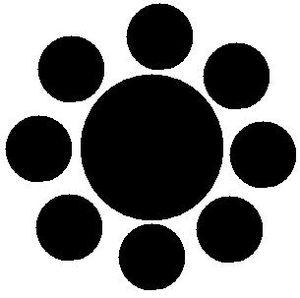
Image créee sous paint qui représente le mon (blason japonais) du clan Hosokawa.
Hosokawa Shigekata est un samouraï et daimyo de l'époque d'Edo.
Hosokawa Tatsutaka est un samouraï de l'époque Sengoku de l'histoire du Japon.
Le clan Hosokawa est une famille de puissants daimyos du Japon. Ce clan a dirigé les anciennes provinces d'Awa, Awaji, Bitchu, Sanuki, Settsu, Tamba, Tosa et Yamashiro. Il est divisé et perd son importance après l'assassinat de Hosokawa Masamoto en 1507.
Hosokawa Yukitaka est un samouraï de l'époque Sengoku.